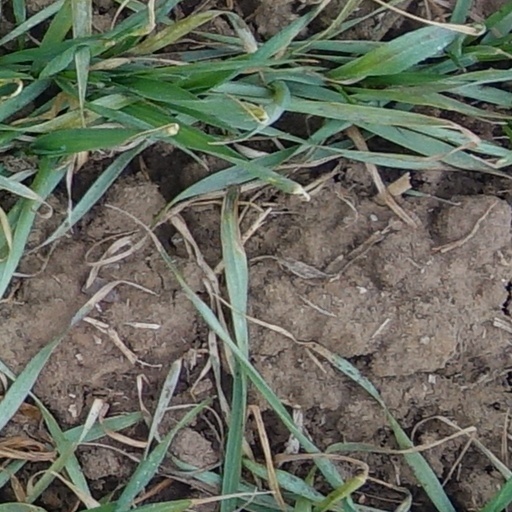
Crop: wheat